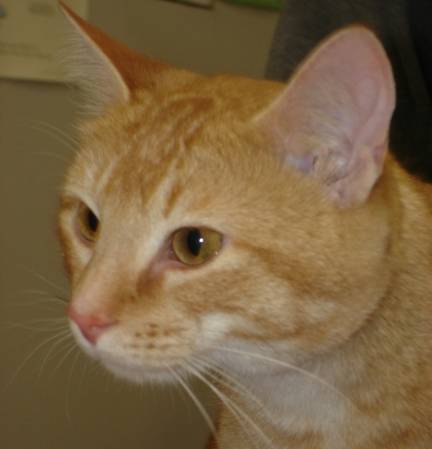
Label: cat